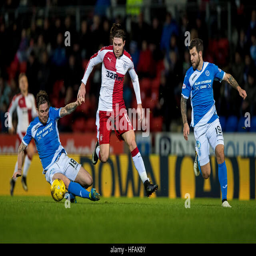
football player and athlete compete for the ball during sports association